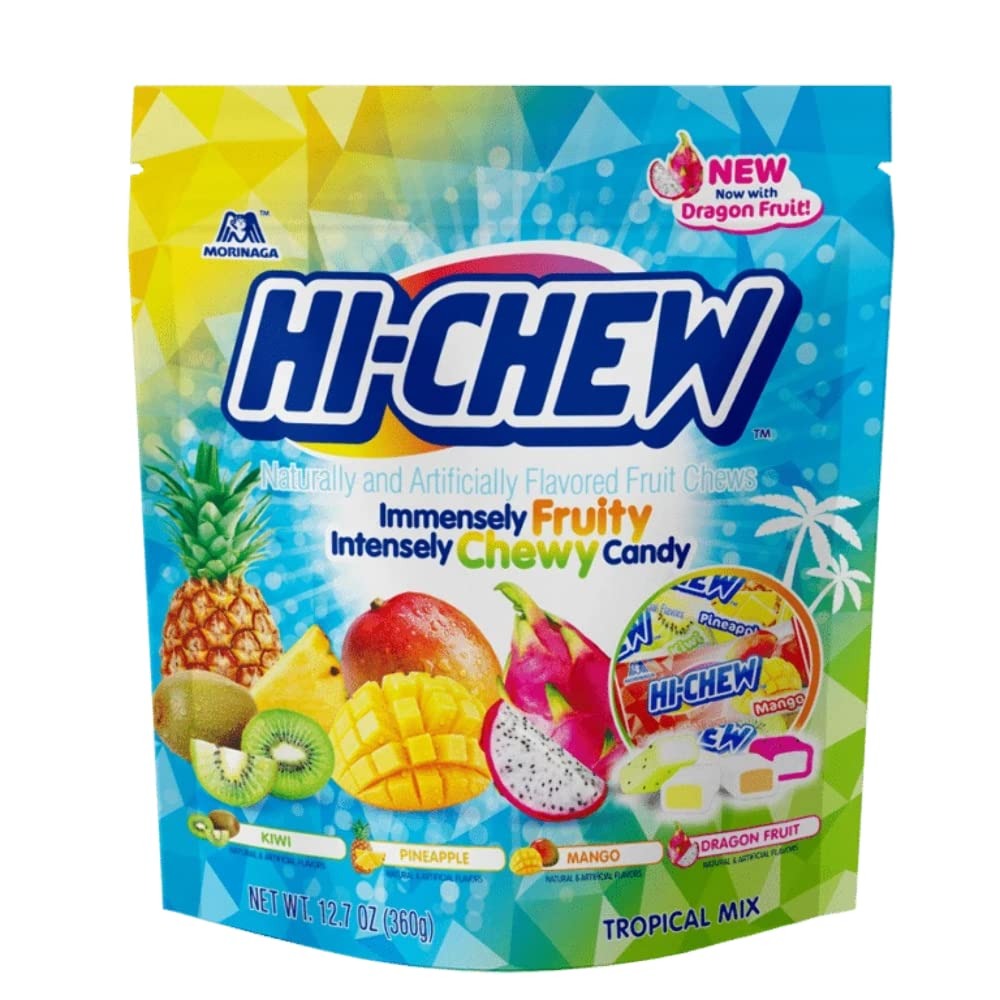
Item Name: Hi-Chew Tropical Mix Stand Up Pouch, 12.7 Oz
Bullet Point 1: Made with concentrated fruit juices
Bullet Point 2: No synthetic colors
Bullet Point 3: Specialty: Gluten-Free
Bullet Point 4: Hi-Chew Tropical mix stand up Bag
Value: 12.7
Unit: Ounce

Price: 6.28